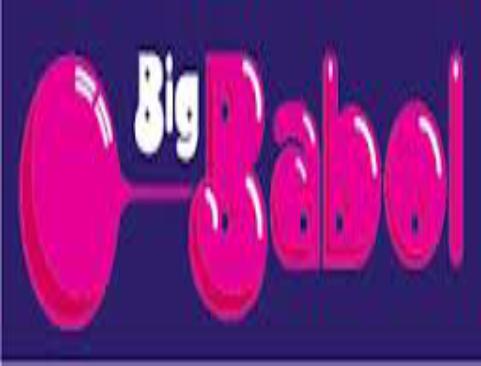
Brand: BigBabol
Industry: Food